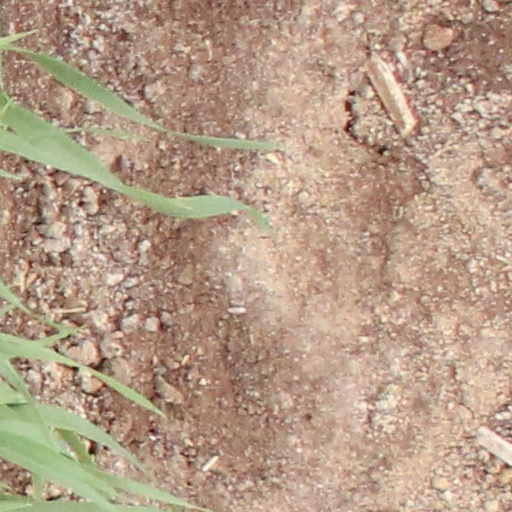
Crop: wheat